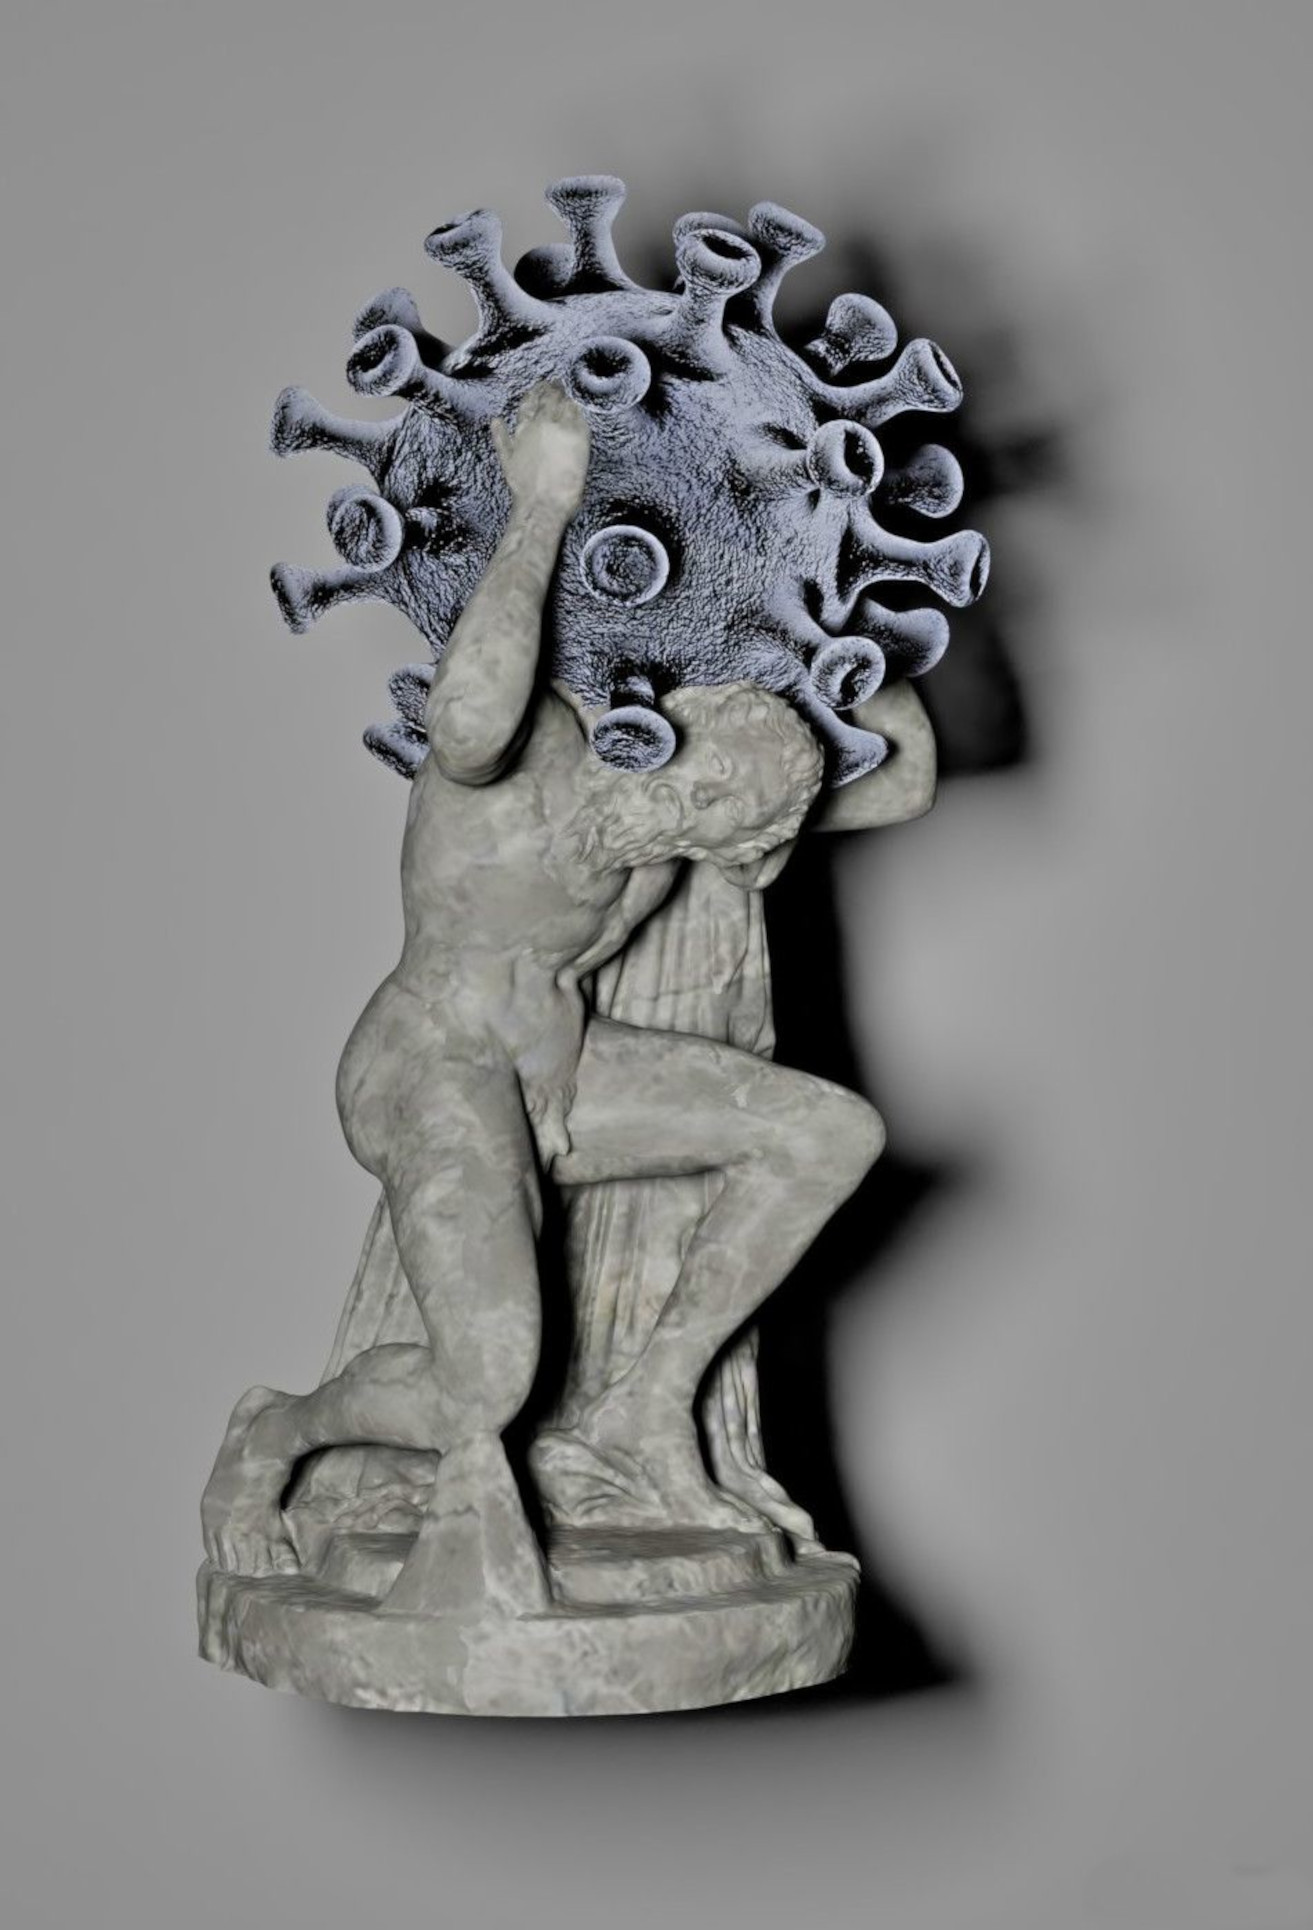
art, sculpture, statue, stone carving, classical sculpture, carving, figurine, visual arts, monument, nonbuilding structure, black and white, artwork, artifact, style